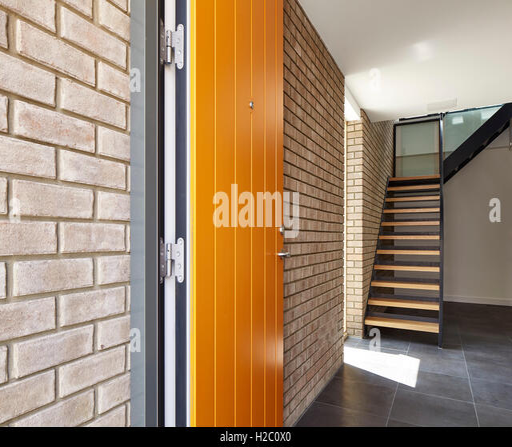
door opening into the into hall with stairway .